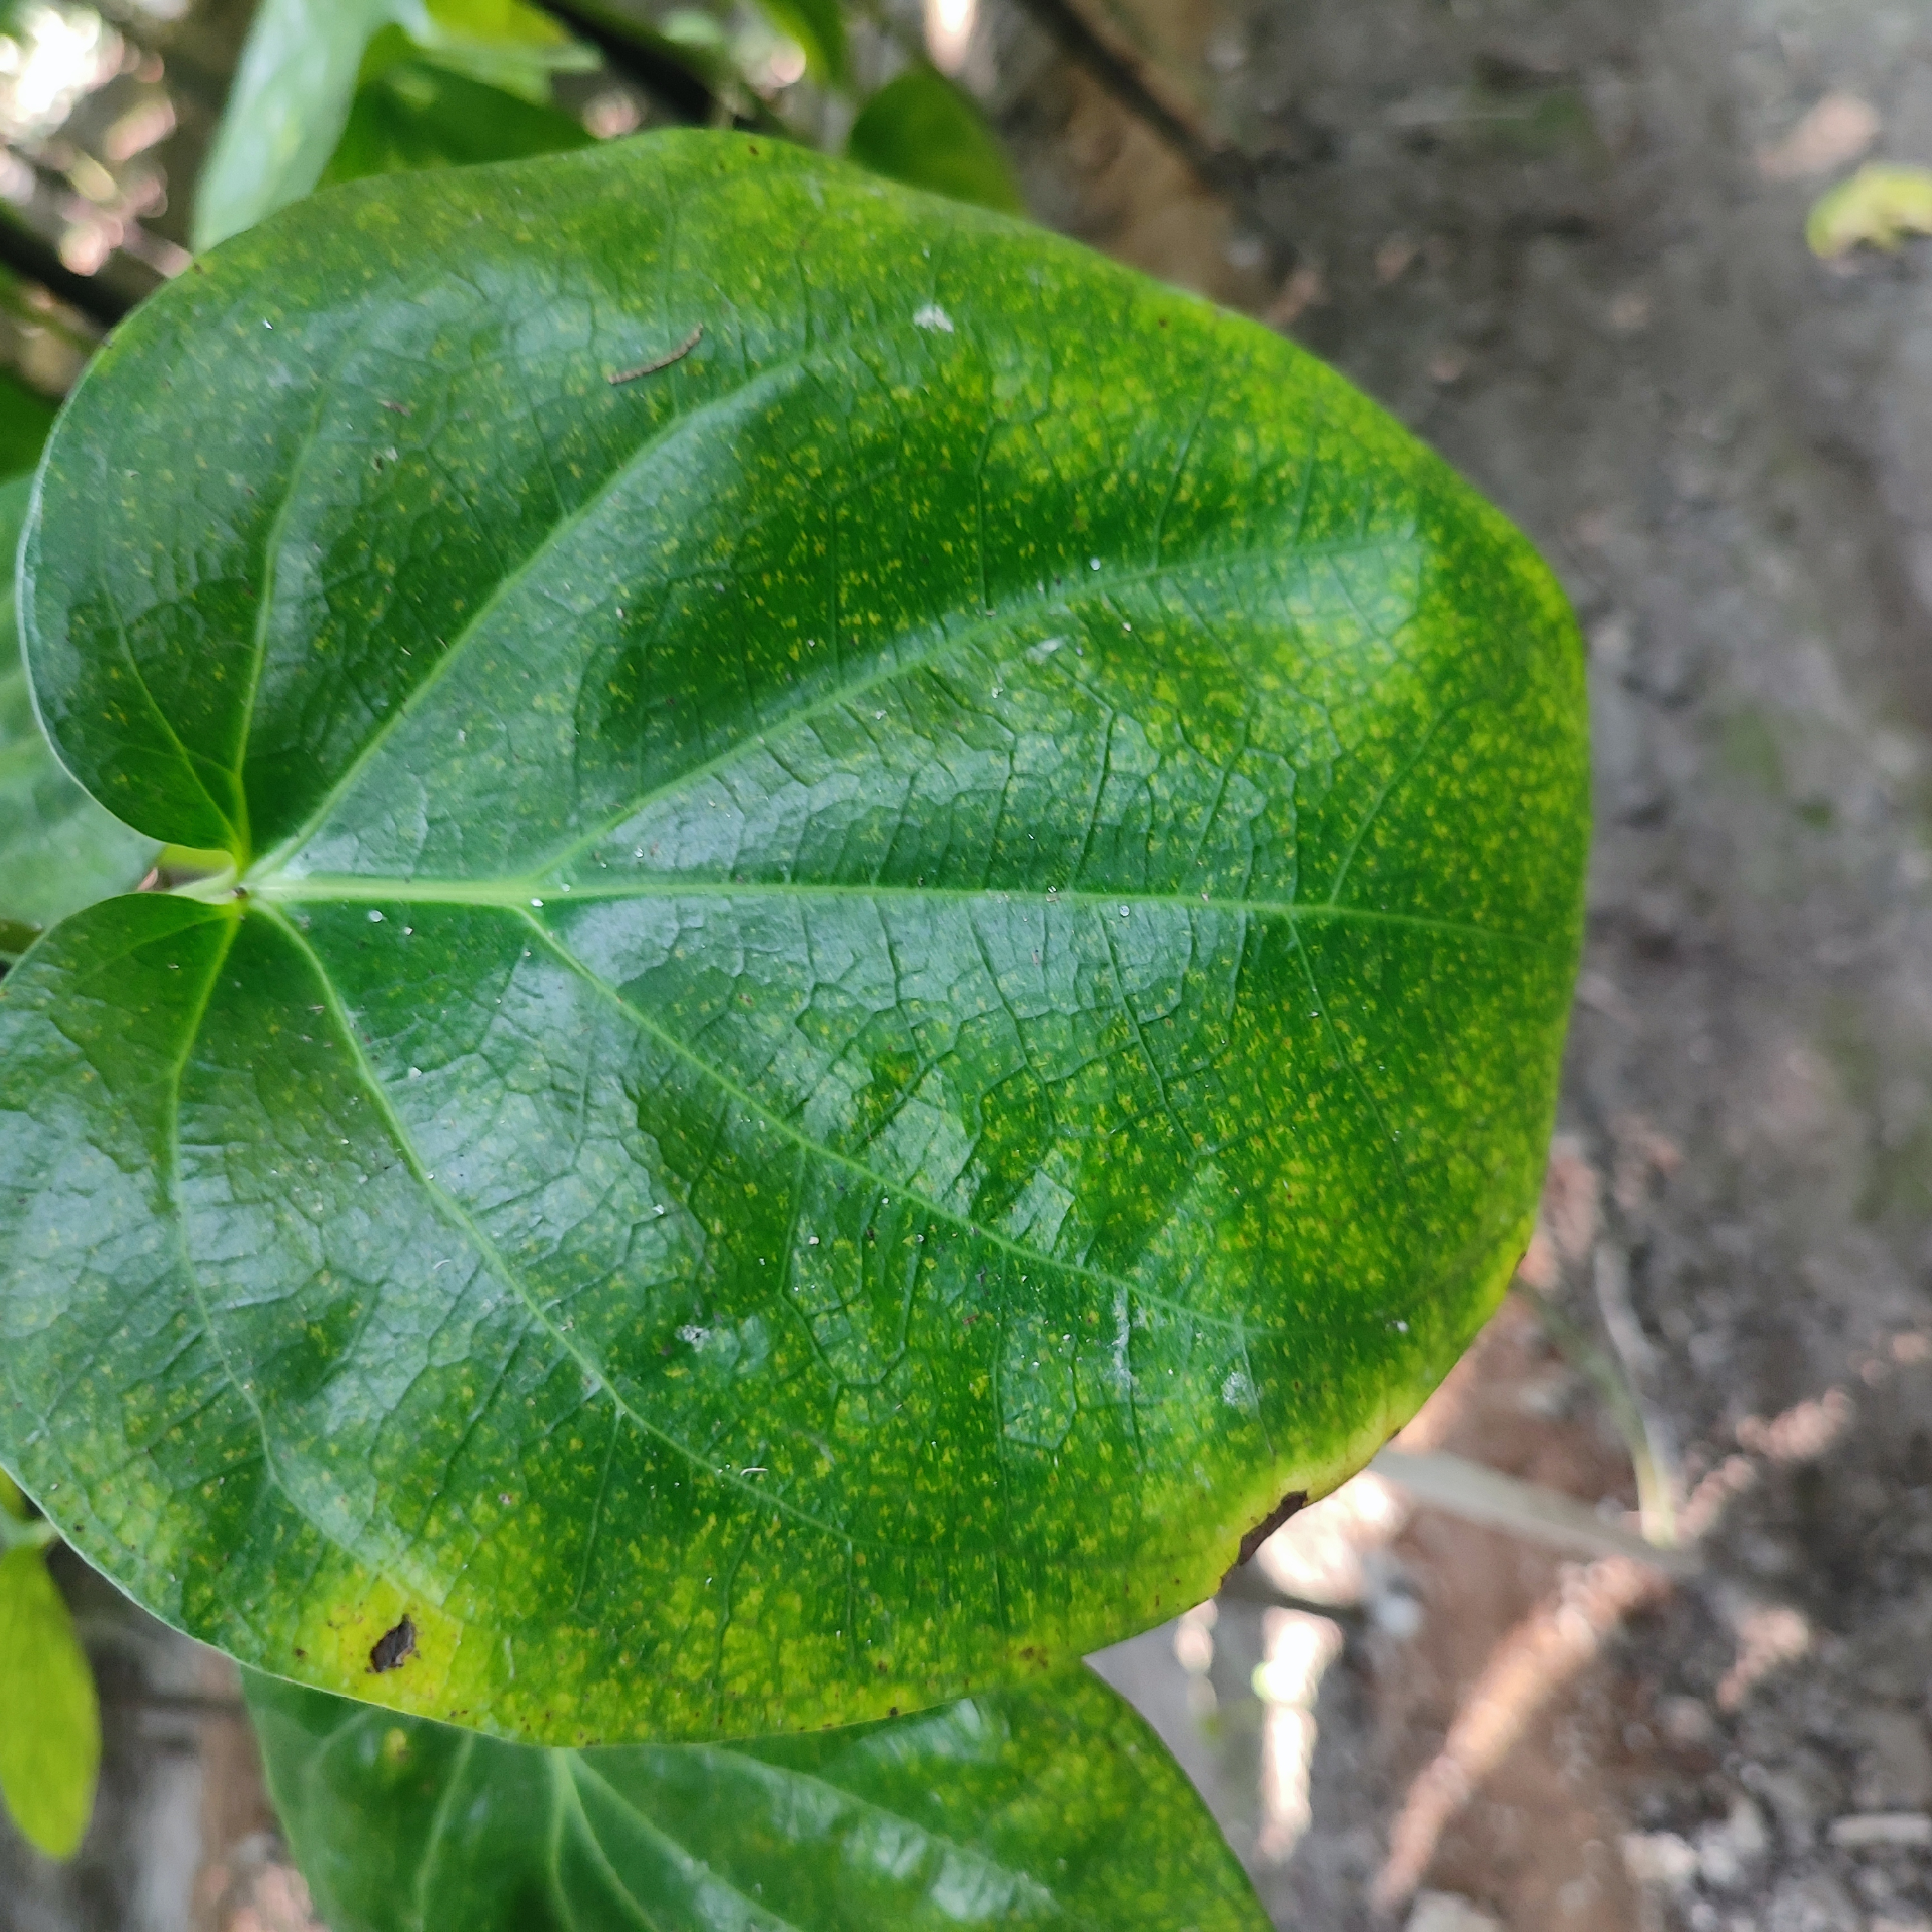
Label: Bacterial_Leaf_Disease